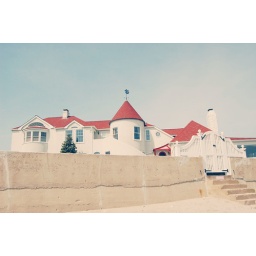
I've been day dreaming of living in this beach house for as far back as I can remember.